Equinox (horse)

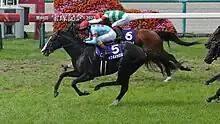
Equinox winning the 2023 Takarazuka Kinen

Equinox（, Foaled March 23, 2019）is a retired Japanese Thoroughbred racehorse and current sire. He won both of his races as a two-year-old in 2021, taking the Grade II Tokyo Sports Hai Nisai Stakes on his second start. In the early part of his second season he finished second in both the Satsuki Sho and the Tokyo Yushun before emerging as a high-class horse in the autumn when he won the Tenno Sho and the Arima Kinen.